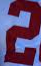
Number: 2